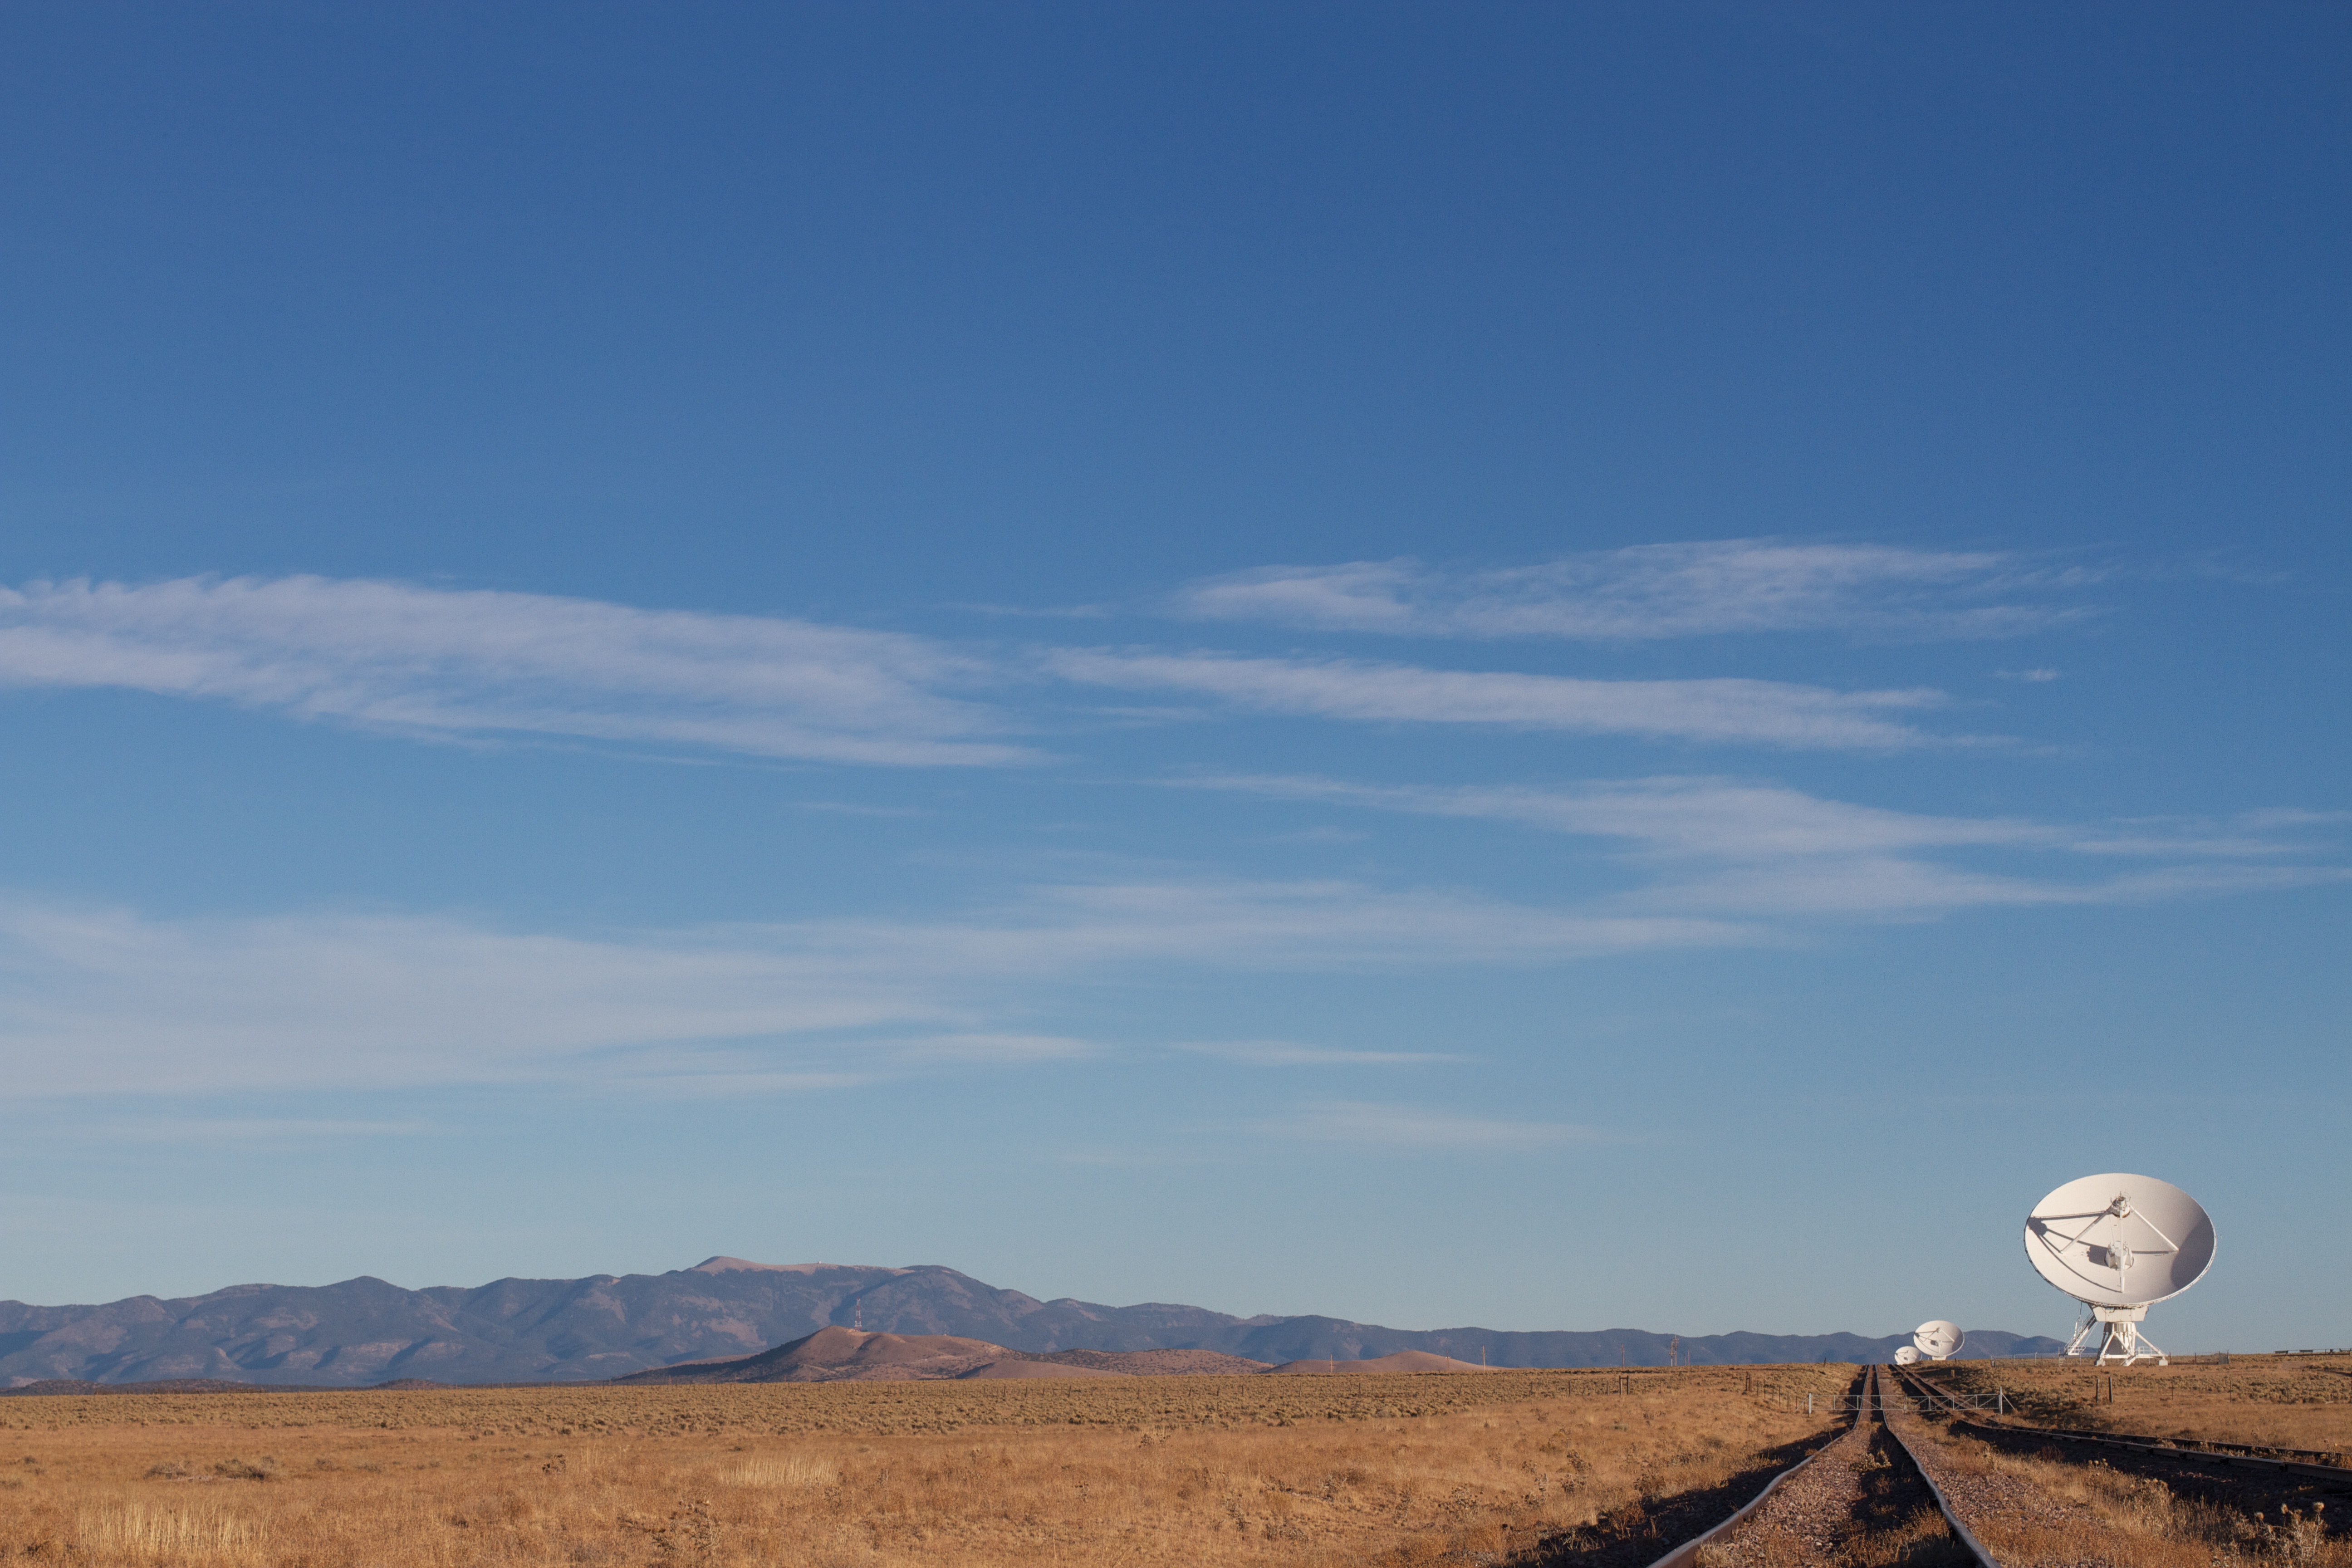
landscape, sea, sand, horizon, mountain, cloud, sky, field, prairie, morning, hill, desert, plain, plateau, vla, ecosystem, steppe, landform, natural environment, geographical feature, aeolian landform, atmosphere of earth